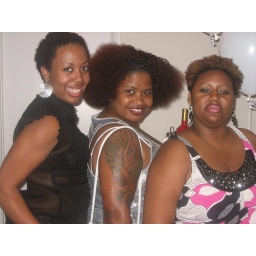
Feeling at home in Atl and at home with my natural girls